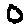
Label: 0